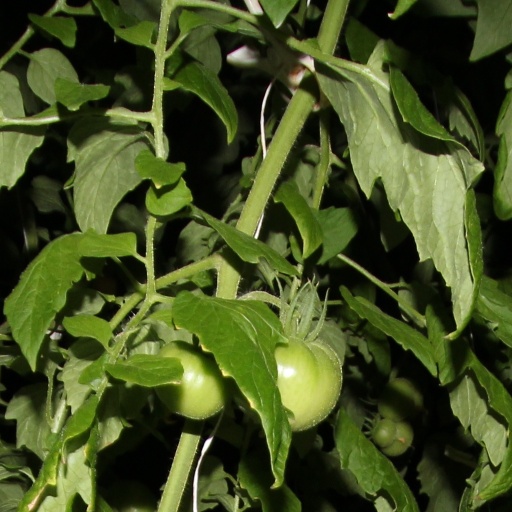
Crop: tomato